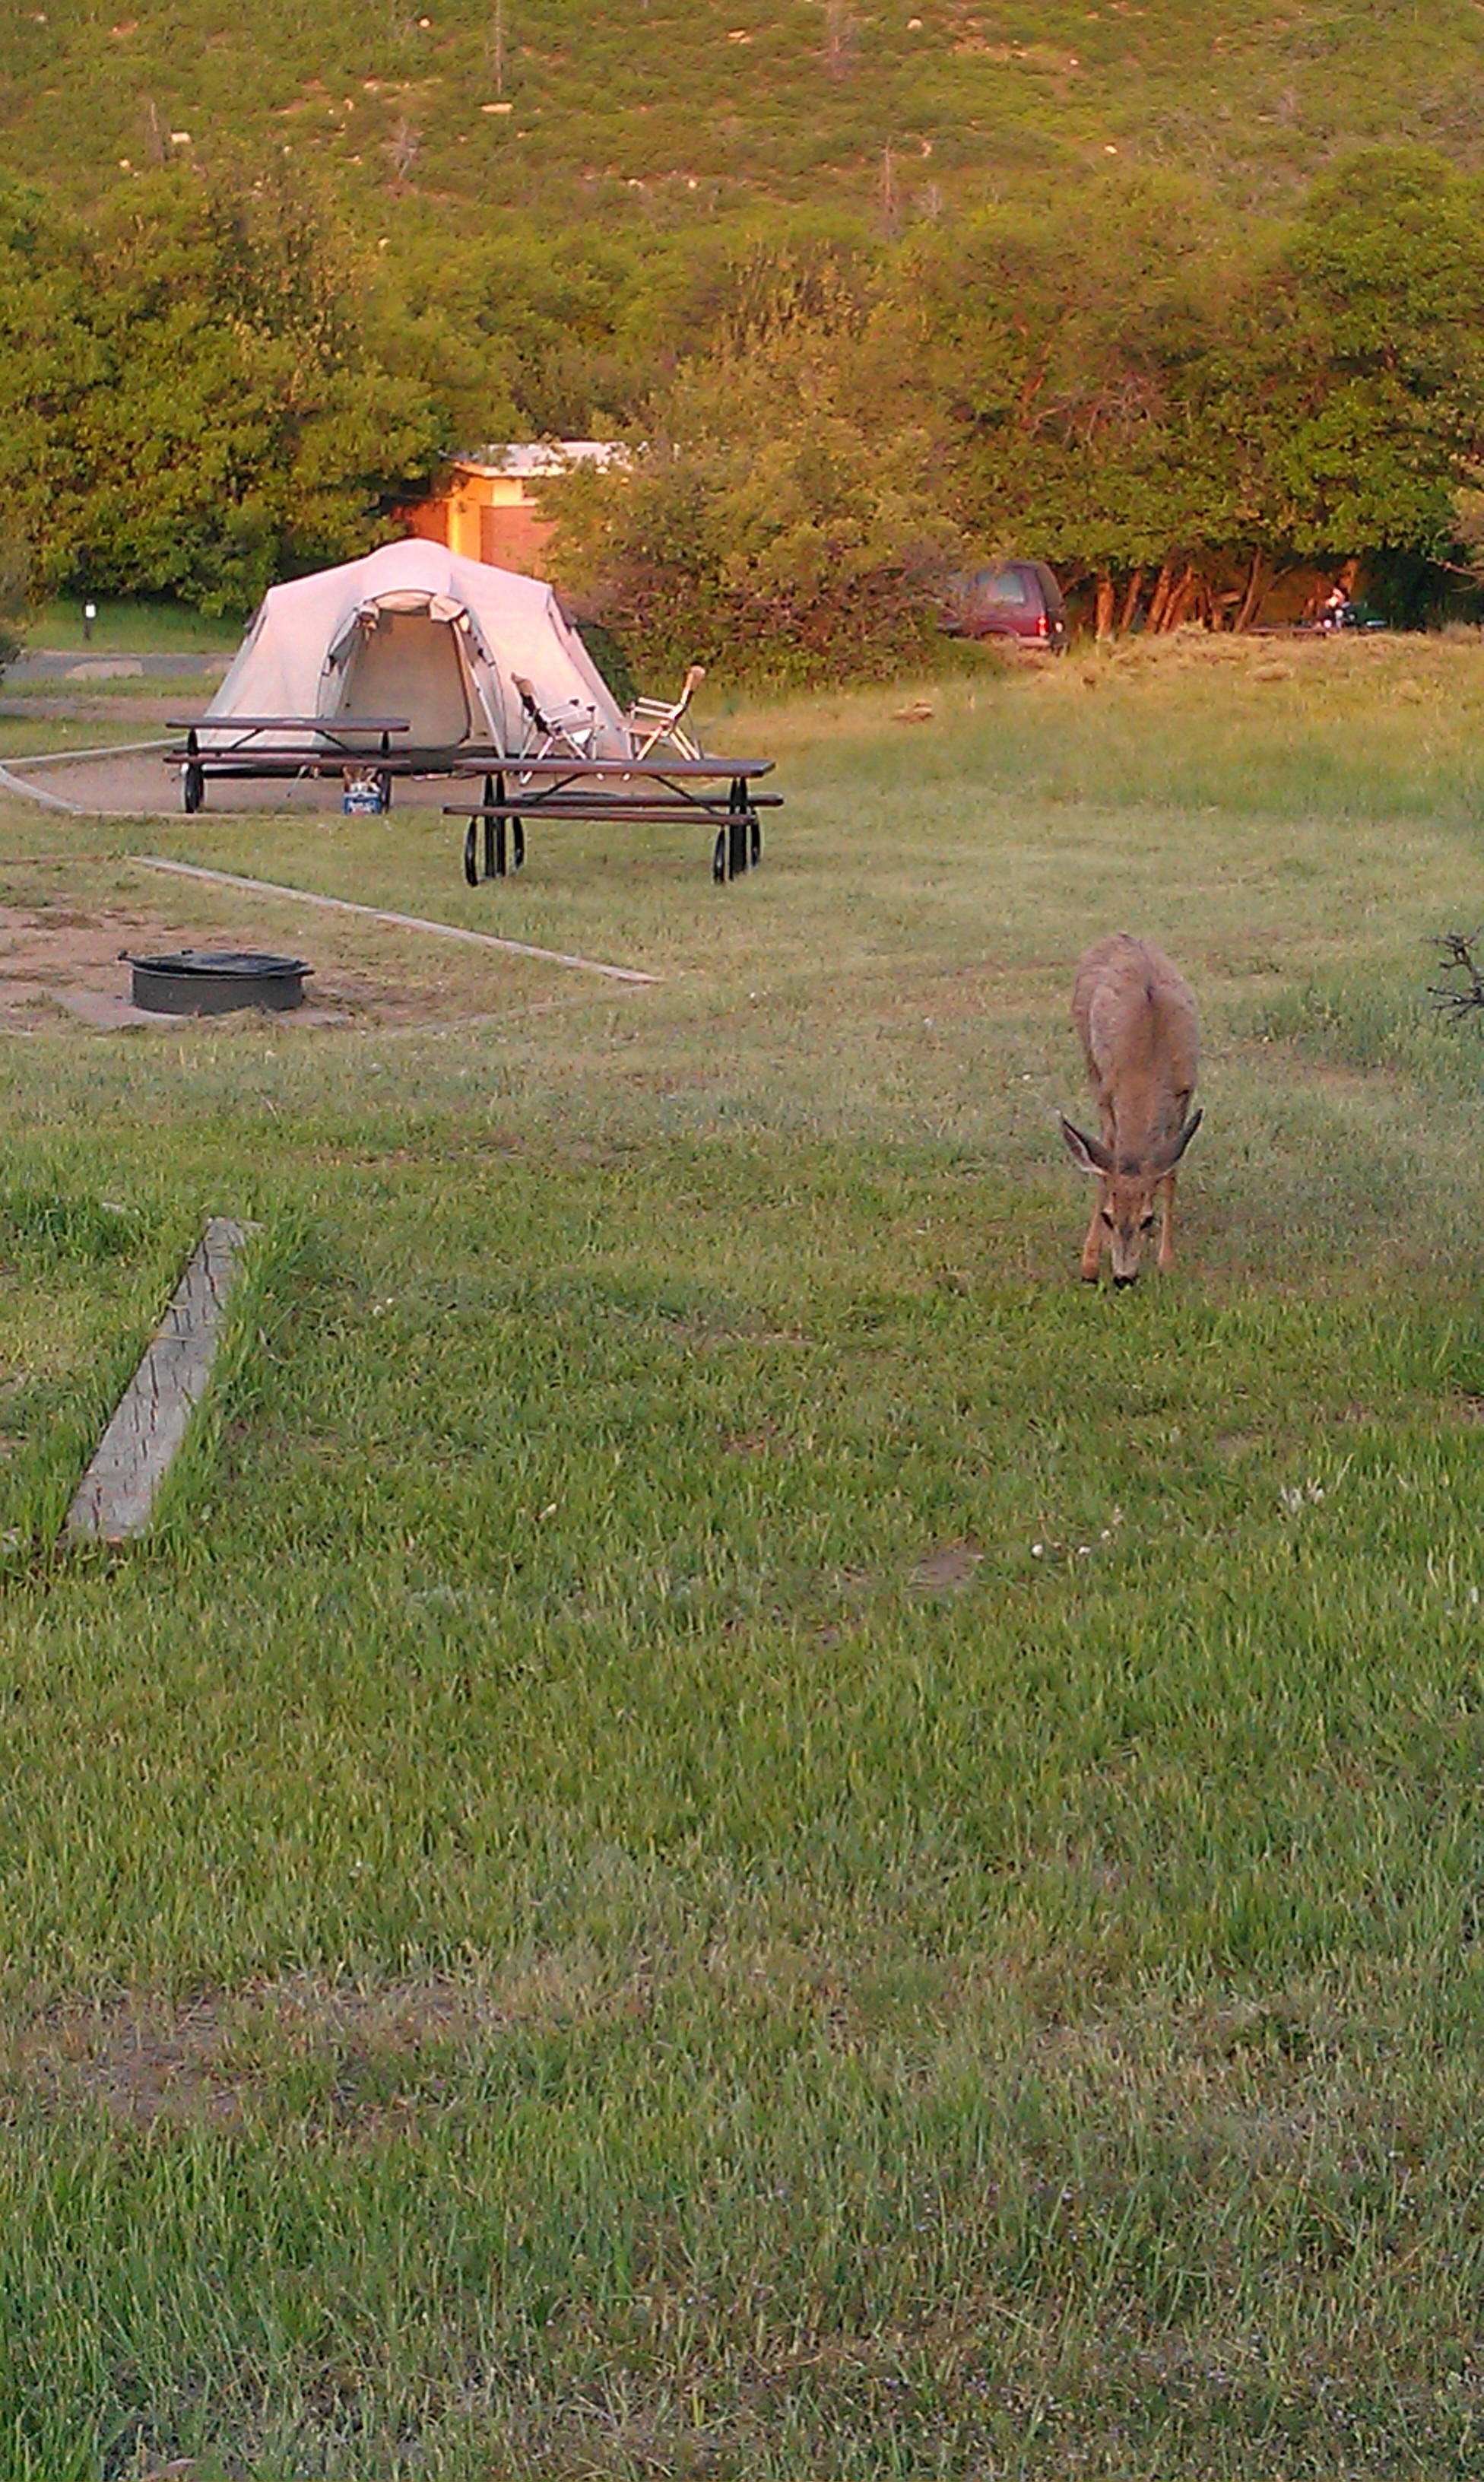
nature, forest, grass, outdoor, marsh, field, farm, lawn, meadow, prairie, adventure, animal, travel, wildlife, wild, deer, green, pasture, park, agriculture, camping, tourism, plain, tent, outdoors, camp, grassland, wetland, habitat, rural area, mesa verde